Hans Berger Haus

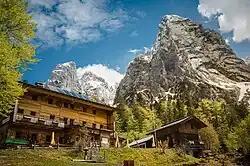

The Hans Berger Haus is a refuge hut belonging to the Kufstein section of the Austrian Friends of Nature, located in the Kaisergebirge mountains in Tyrol. The tenants run a well-known climbing school here.